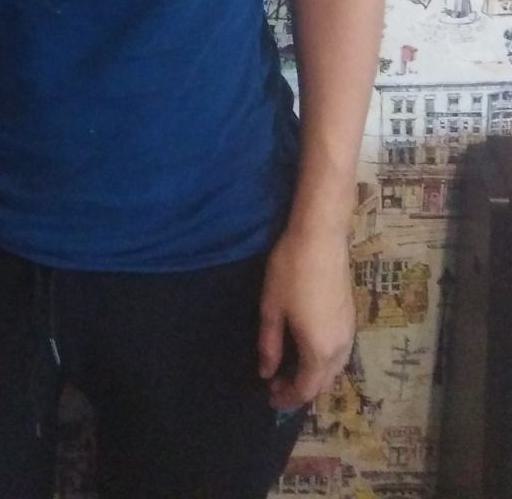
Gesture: no_gesture